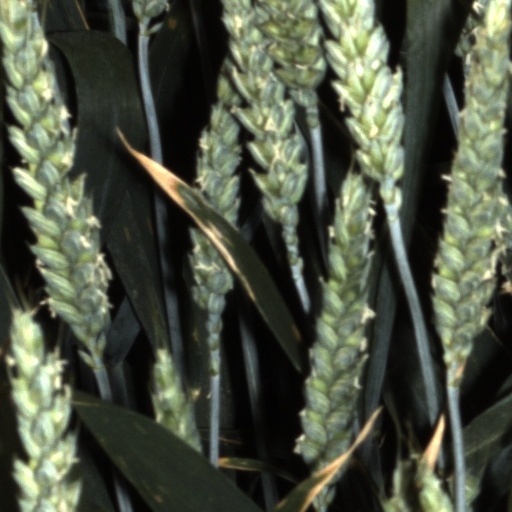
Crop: wheat